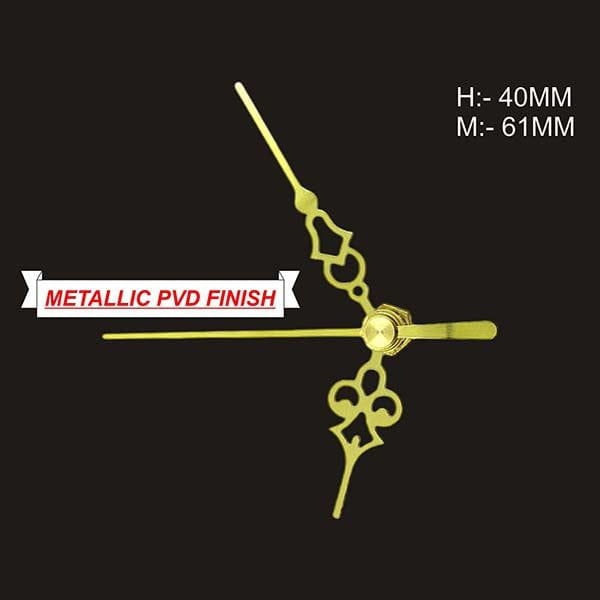
Clock Hands D-12
Content :- 1 Set/Pkt
Brand: Crafteria
Category: Home & Garden > Decor > Clock Parts > Clock Hands